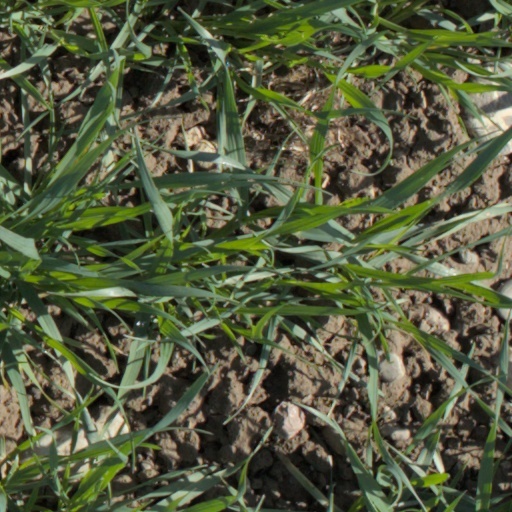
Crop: wheat